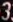
Number: 3